Allen Culpepper Sealy

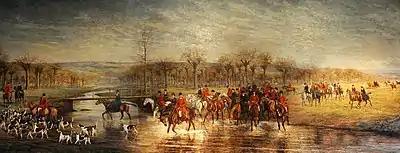
The Pau Hunt

Allen Culpepper Sealy (10 September 1850 – 11 November 1927) was an English painter, best known for his landscapes and equestrian work. A student of the Bristol School of Art, he went on to exhibit at the Royal Academy, the Fine Art Society and the Royal Institute of Oil Painters.